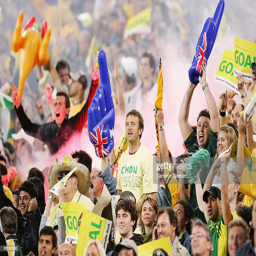
fans celebrate a goal by football player during the second leg of the qualifying match .